F. F. Tomek House

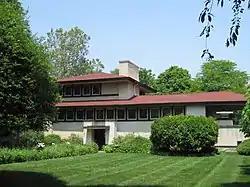
The F. F. Tomek House in 2011

The F. F. Tomek House, also known as The Ship House or as the Ferdinand Frederick and Emily Tomek House, is a historic house in Riverside, Illinois. It is a prominent example of Prairie School design by Frank Lloyd Wright. Designed in 1904 and construction finished in 1906, the Tomek House is a well-preserved example of the style. In addition to being a good example of the Prairie style, the Tomek house documents the development of the style, which reached its clearest expression in Wright's Robie House in 1908. It is included in the Riverside Historic District and was declared a National Historic Landmark in 1999.